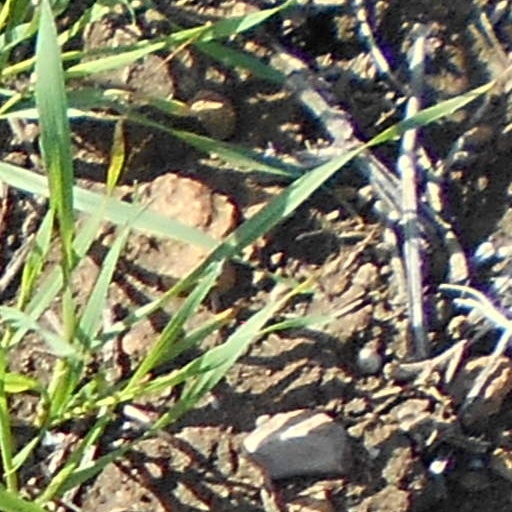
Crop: wheat